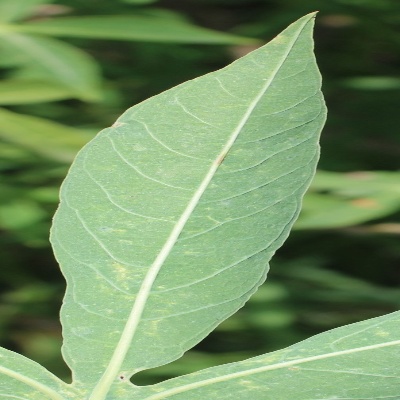
Crop: Cassava
Condition: green mite